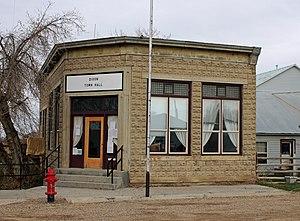
Dixon est une municipalité américaine située dans le comté de Carbon au Wyoming.